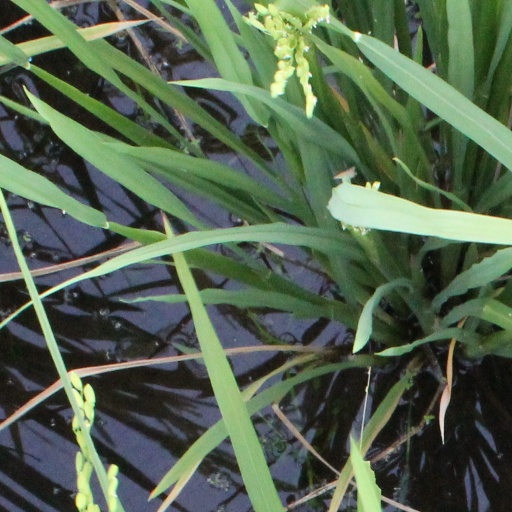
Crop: rice